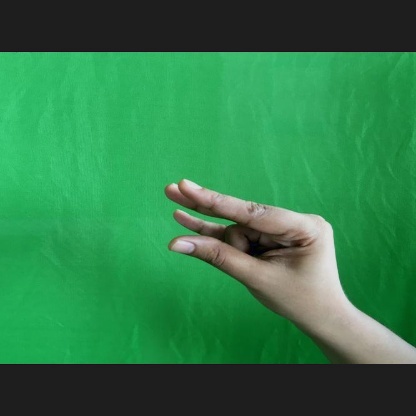
Mudra: Kangulam